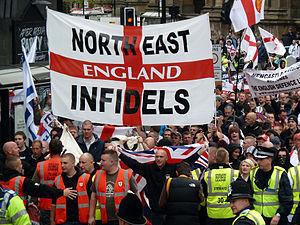
La English Defence League ou EDL est un mouvement politique anglais formé le 27 juin 2009 par Tommy Robinson et classé à l'extrême droite, bien qu'officiellement le groupe en lui-même se défende d'être orienté politiquement et se dise opposé au racisme. Le but affiché de ce mouvement est de combattre l'islamisation de l'Angleterre, et plus particulièrement l'extrémisme musulman, par de nombreuses manifestations.
L'extrême droite est une famille politique aux contours relativement flous. Ainsi, ce terme peut qualifier les courants fascistes ou nazis, des groupes traditionalistes, intégristes ou fondamentalistes, des attitudes racistes ou différencialistes, jusqu'à certains partis nationalistes ou populistes.